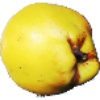
Label: quince